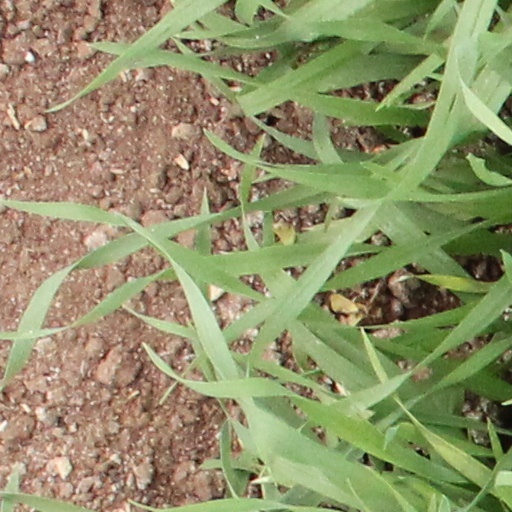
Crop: wheat